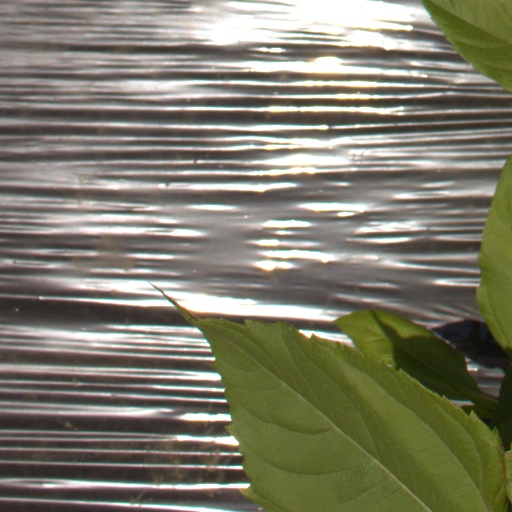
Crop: Jerusalem artichoke